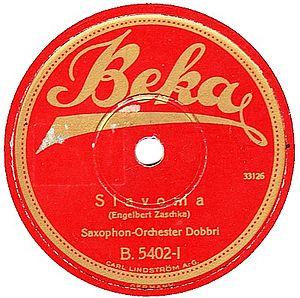
Beka Records est un Label discographique allemand actif de 1903 à 1925. Avant la Seconde Guerre mondiale, Beka produit également des disques phonographiques pour le Royaume-Uni sous le nom de Beka-Grand Records. L'entreprise devient une filiale de la Carl Lindström Company qui est rachetée en 1926 par Columbia Graphophone Company.